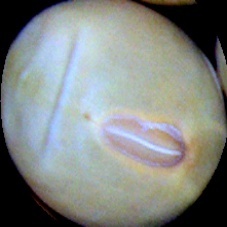
Label: Immature